History of the Teller–Ulam design

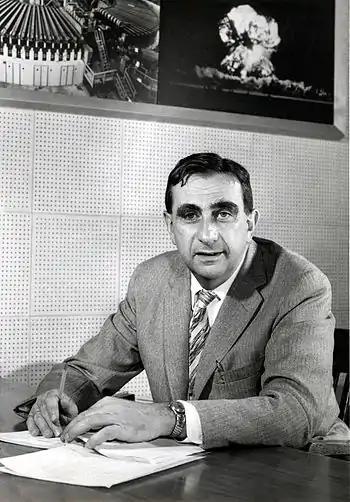
Physicist Edward Teller was for many years the chief force lobbying for research into developing fusion weapons.

The idea of using the energy from a fission device to begin a fusion reaction was first proposed by the Italian physicist Enrico Fermi to his colleague Edward Teller in late 1941 during what would soon become the Manhattan Project, the World War II effort by the United States and United Kingdom to develop the first nuclear weapons. Teller soon was a participant at Robert Oppenheimer's 1942 conference on the development of a fission bomb held at the University of California, Berkeley, where he guided discussion towards the idea of creating his "Super" bomb, which would hypothetically be many times more powerful than the yet-undeveloped fission weapon. Teller assumed creating the fission bomb would be nothing more than an engineering problem, and that the "Super" provided a much more interesting theoretical challenge.